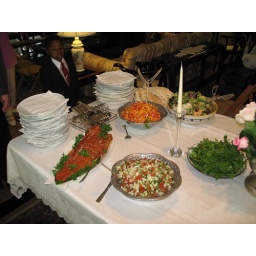
Yummers! That salmon was shipped down from Sandra's home town in Washington State.